Gen. Francis Marion Bamberg House

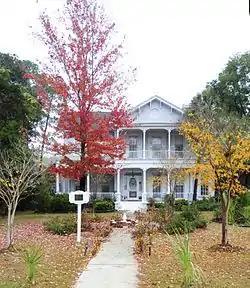

General Francis Marion Bamberg (1838–1905), the builder of the General Francis Marion Bamberg House, played an important role in the growth of the town and county of Bamberg, South Carolina. Among other accomplishments, General Bamberg promoted the educational, religious, economic and cultural growth of the town of Bamberg, gave a library and gymnasium to the Carlisle Fitting School, and significant sums for the construction of a Methodist church. The house, located in one of Bamberg's oldest residential areas, was listed in the National Register of Historic Places on June 29, 1976.